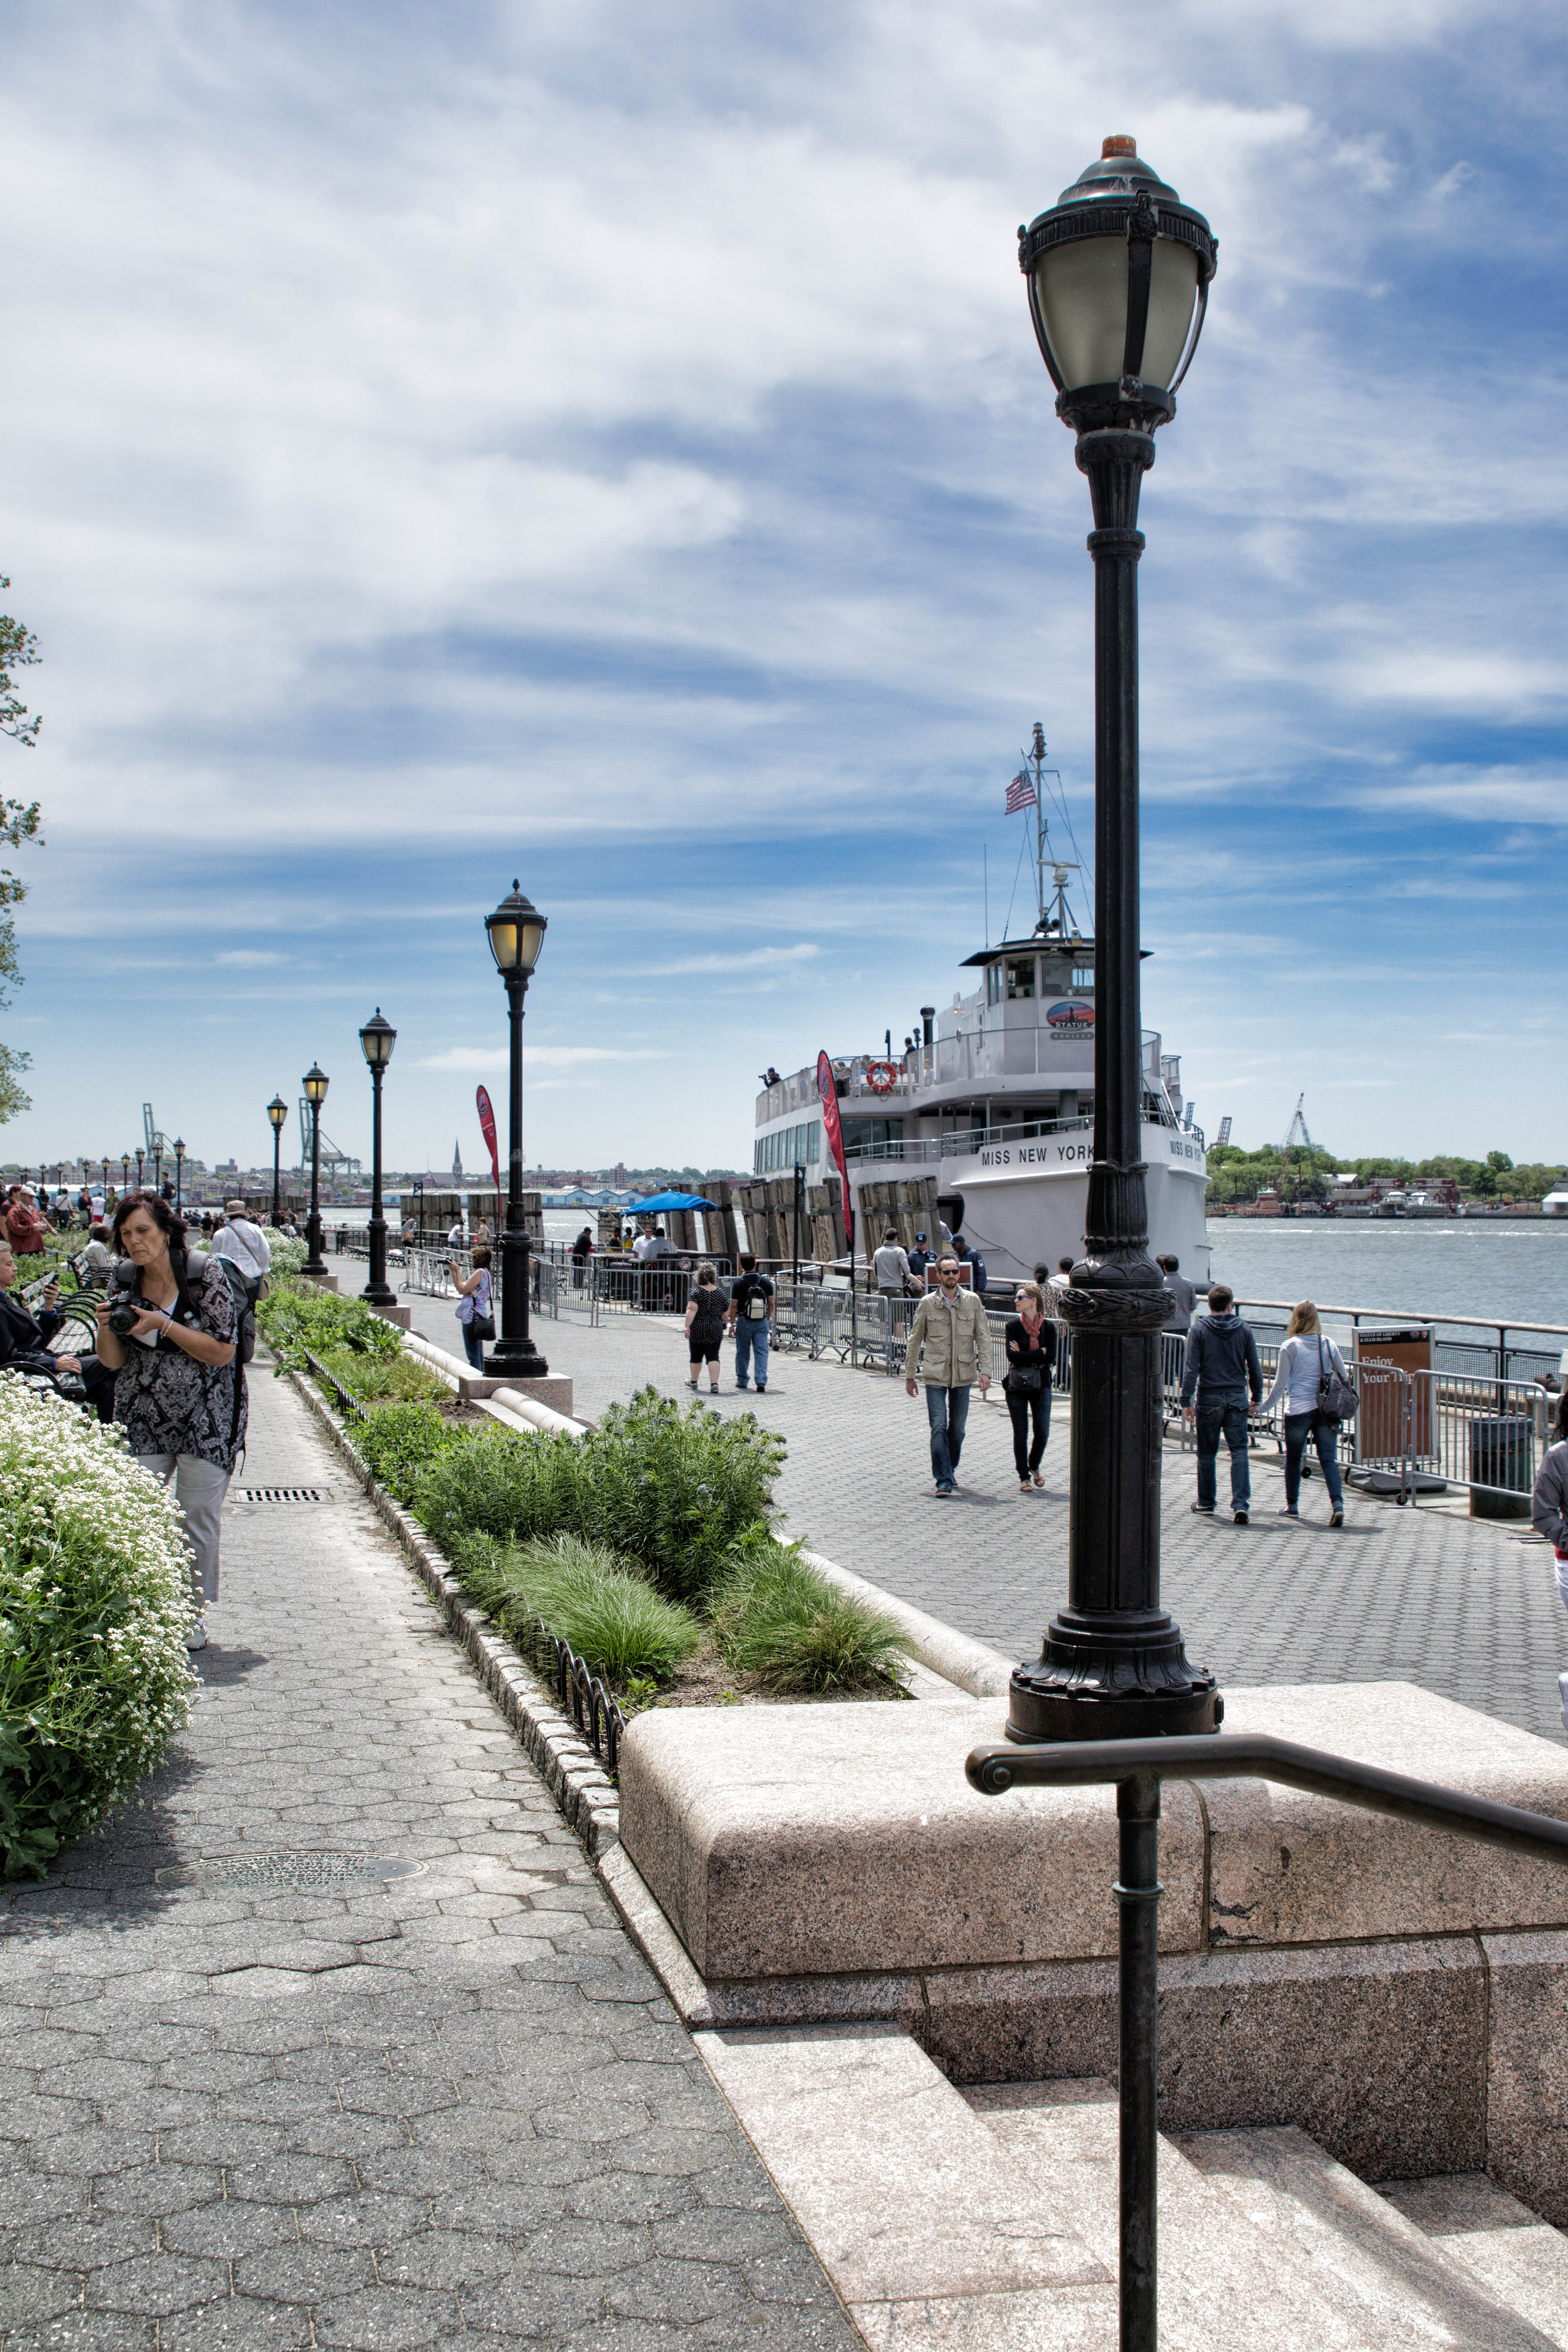
beach, sea, coast, boardwalk, street, city, manhattan, walkway, vacation, tower, street light, lighting, streetphotography, newyork, light fixture, town square